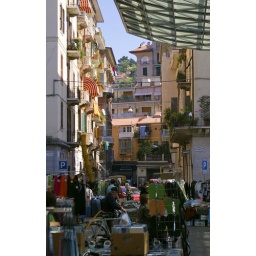
Pentax K100D + 18-55mm - A colorful market in a colorful city